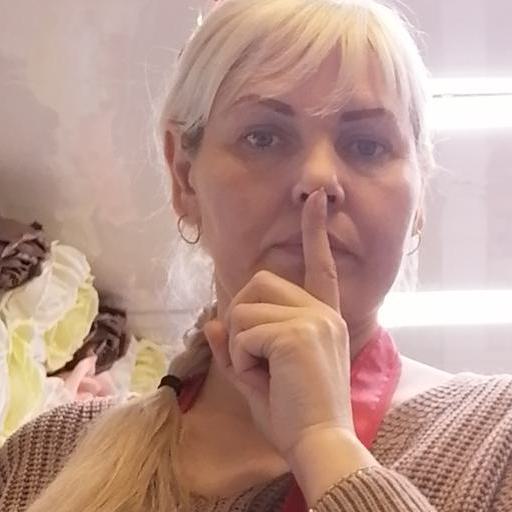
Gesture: mute